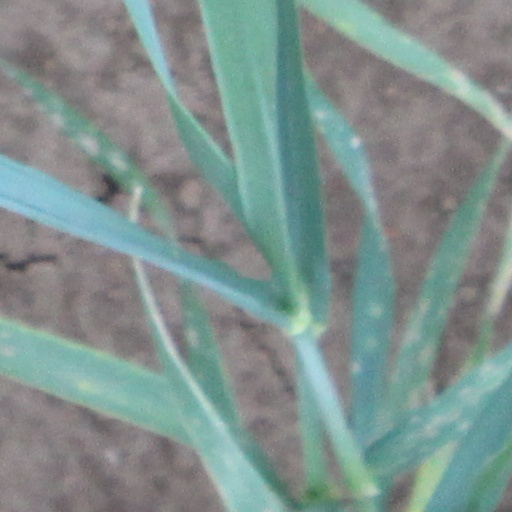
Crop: wheat